Gino Cimoli

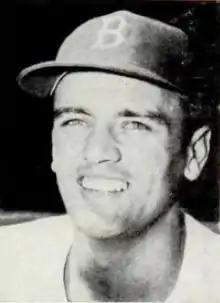
Cimoli in 1957

Gino Nicholas Cimoli (December 18, 1929 – February 12, 2011) was an American professional baseball outfielder. He played in Major League Baseball (MLB) for the Brooklyn / Los Angeles Dodgers, St. Louis Cardinals, Pittsburgh Pirates, Milwaukee Braves, Kansas City Athletics, Baltimore Orioles, and Los Angeles Angels from 1956 through 1965. He was an MLB All-Star in 1957, and a member of the 1960 World Series champions. He was the first major league baseball player to take an at bat in a West Coast game.